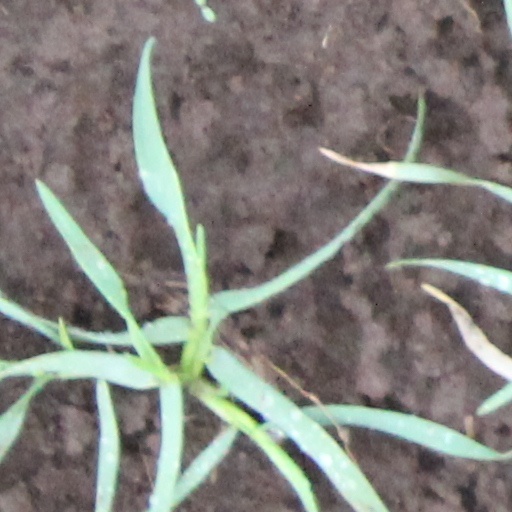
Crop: wheat